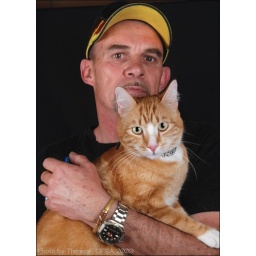
PETS - 3rd. JOSHUA. Red classic tabby and white male domestic pet. Owned by Lisa McGregor and Kim Gilson